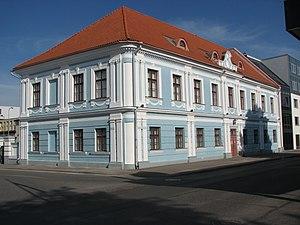
Cet article présente une liste non exhaustive de musées en Estonie.